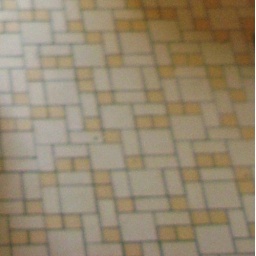
white & yellow floor tile in the bathroom ("before" pic)